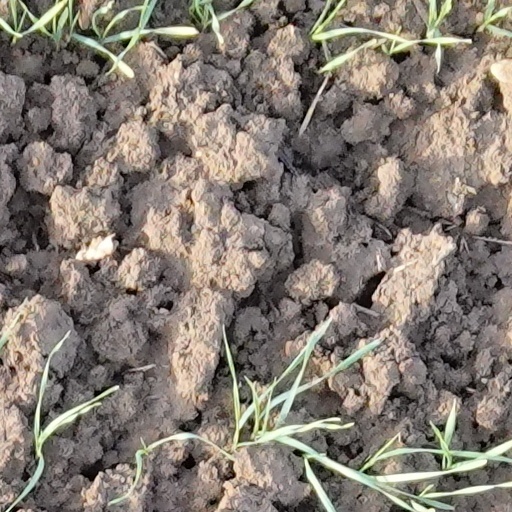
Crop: wheat